Islam in Indonesia

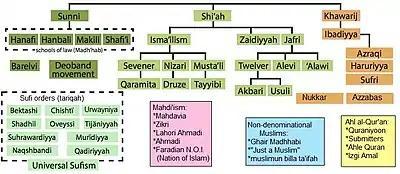
Many diverse Islamic denominations are practised within Indonesia.

Islam is the largest religion in Indonesia, with 87.06% of the Indonesian population identifying themselves as Muslims, based on civil registry data in 2023. In terms of denomination, the overwhelming majority are Sunni and non-denominational Muslims; the Pew Research Center estimates them as comprising ~99% of the country's Muslim population in 2011, with the remaining 1% being Shia, who are concentrated around Jakarta, and about 400,000 Ahmadi as well.